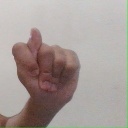
अक्षर: ट